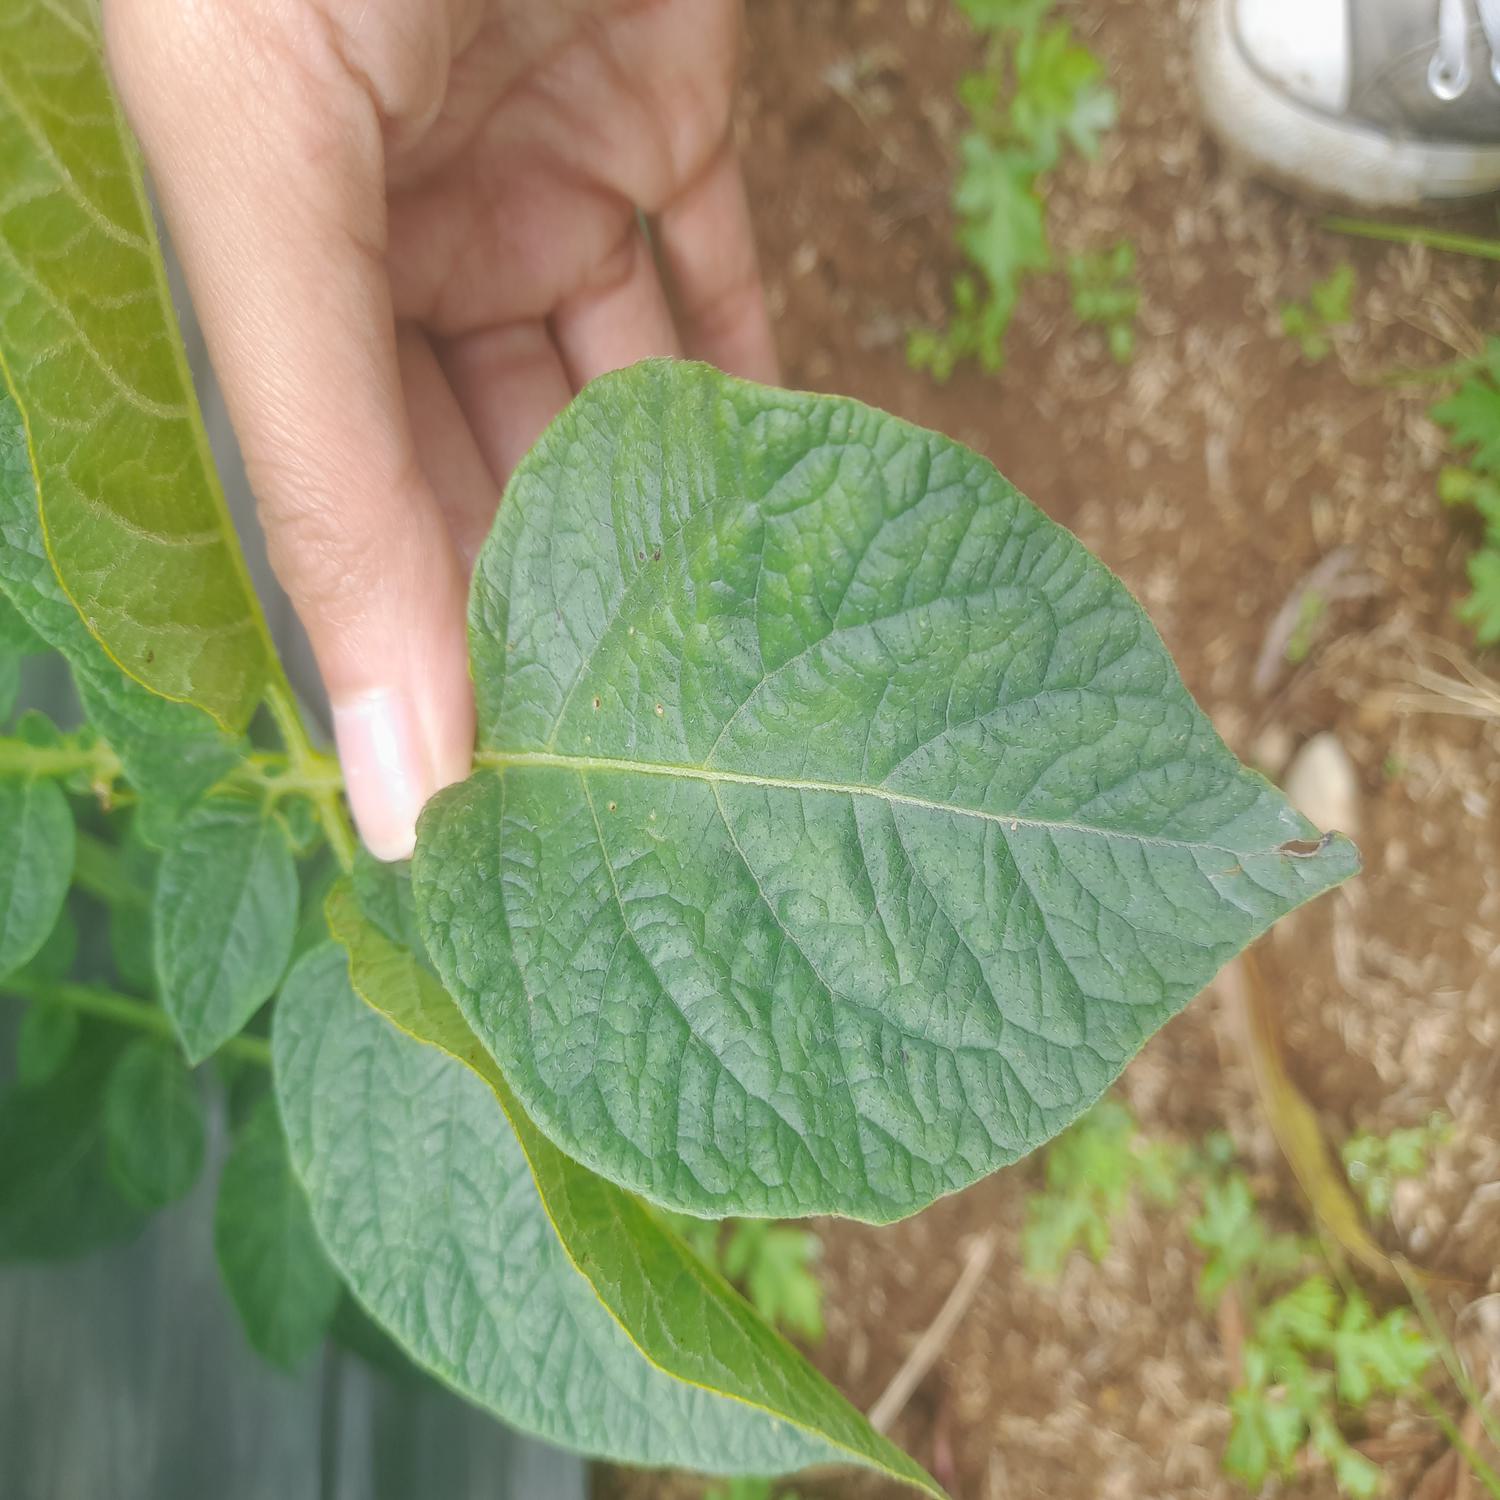
Label: Virus